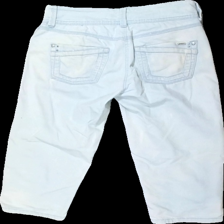
View: back
Type: Shorts
Category: Ladies
Brand: Not in the list
Brand text on label: Jensen
Colors: Blue, White
Material: 90% cott, 10% cont?
Pattern: Dots
Cut: Regular
Size: 36
Season: Summer
Stains: Minor
Holes: Minor
Damage: stains
Damage location: top left
Damage 2: holes
Damage 2 location: top right
Damage 3: General yellowing of the white color
Damage 3 location: middle center
Price range: <50
Recommended usage: Export
Description: Blye jeans-like shorts with white dots, from Jensen, size 36. Poor condition.